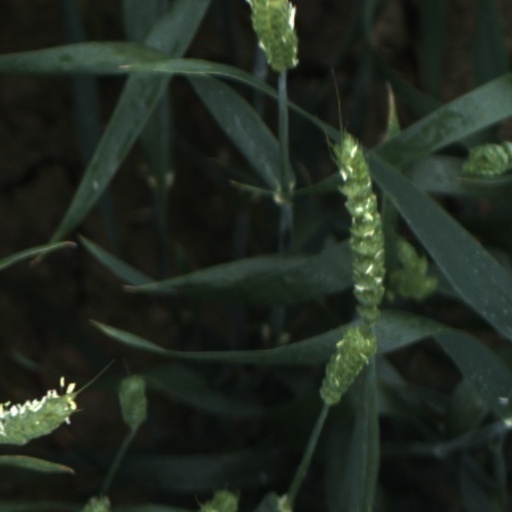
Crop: wheat